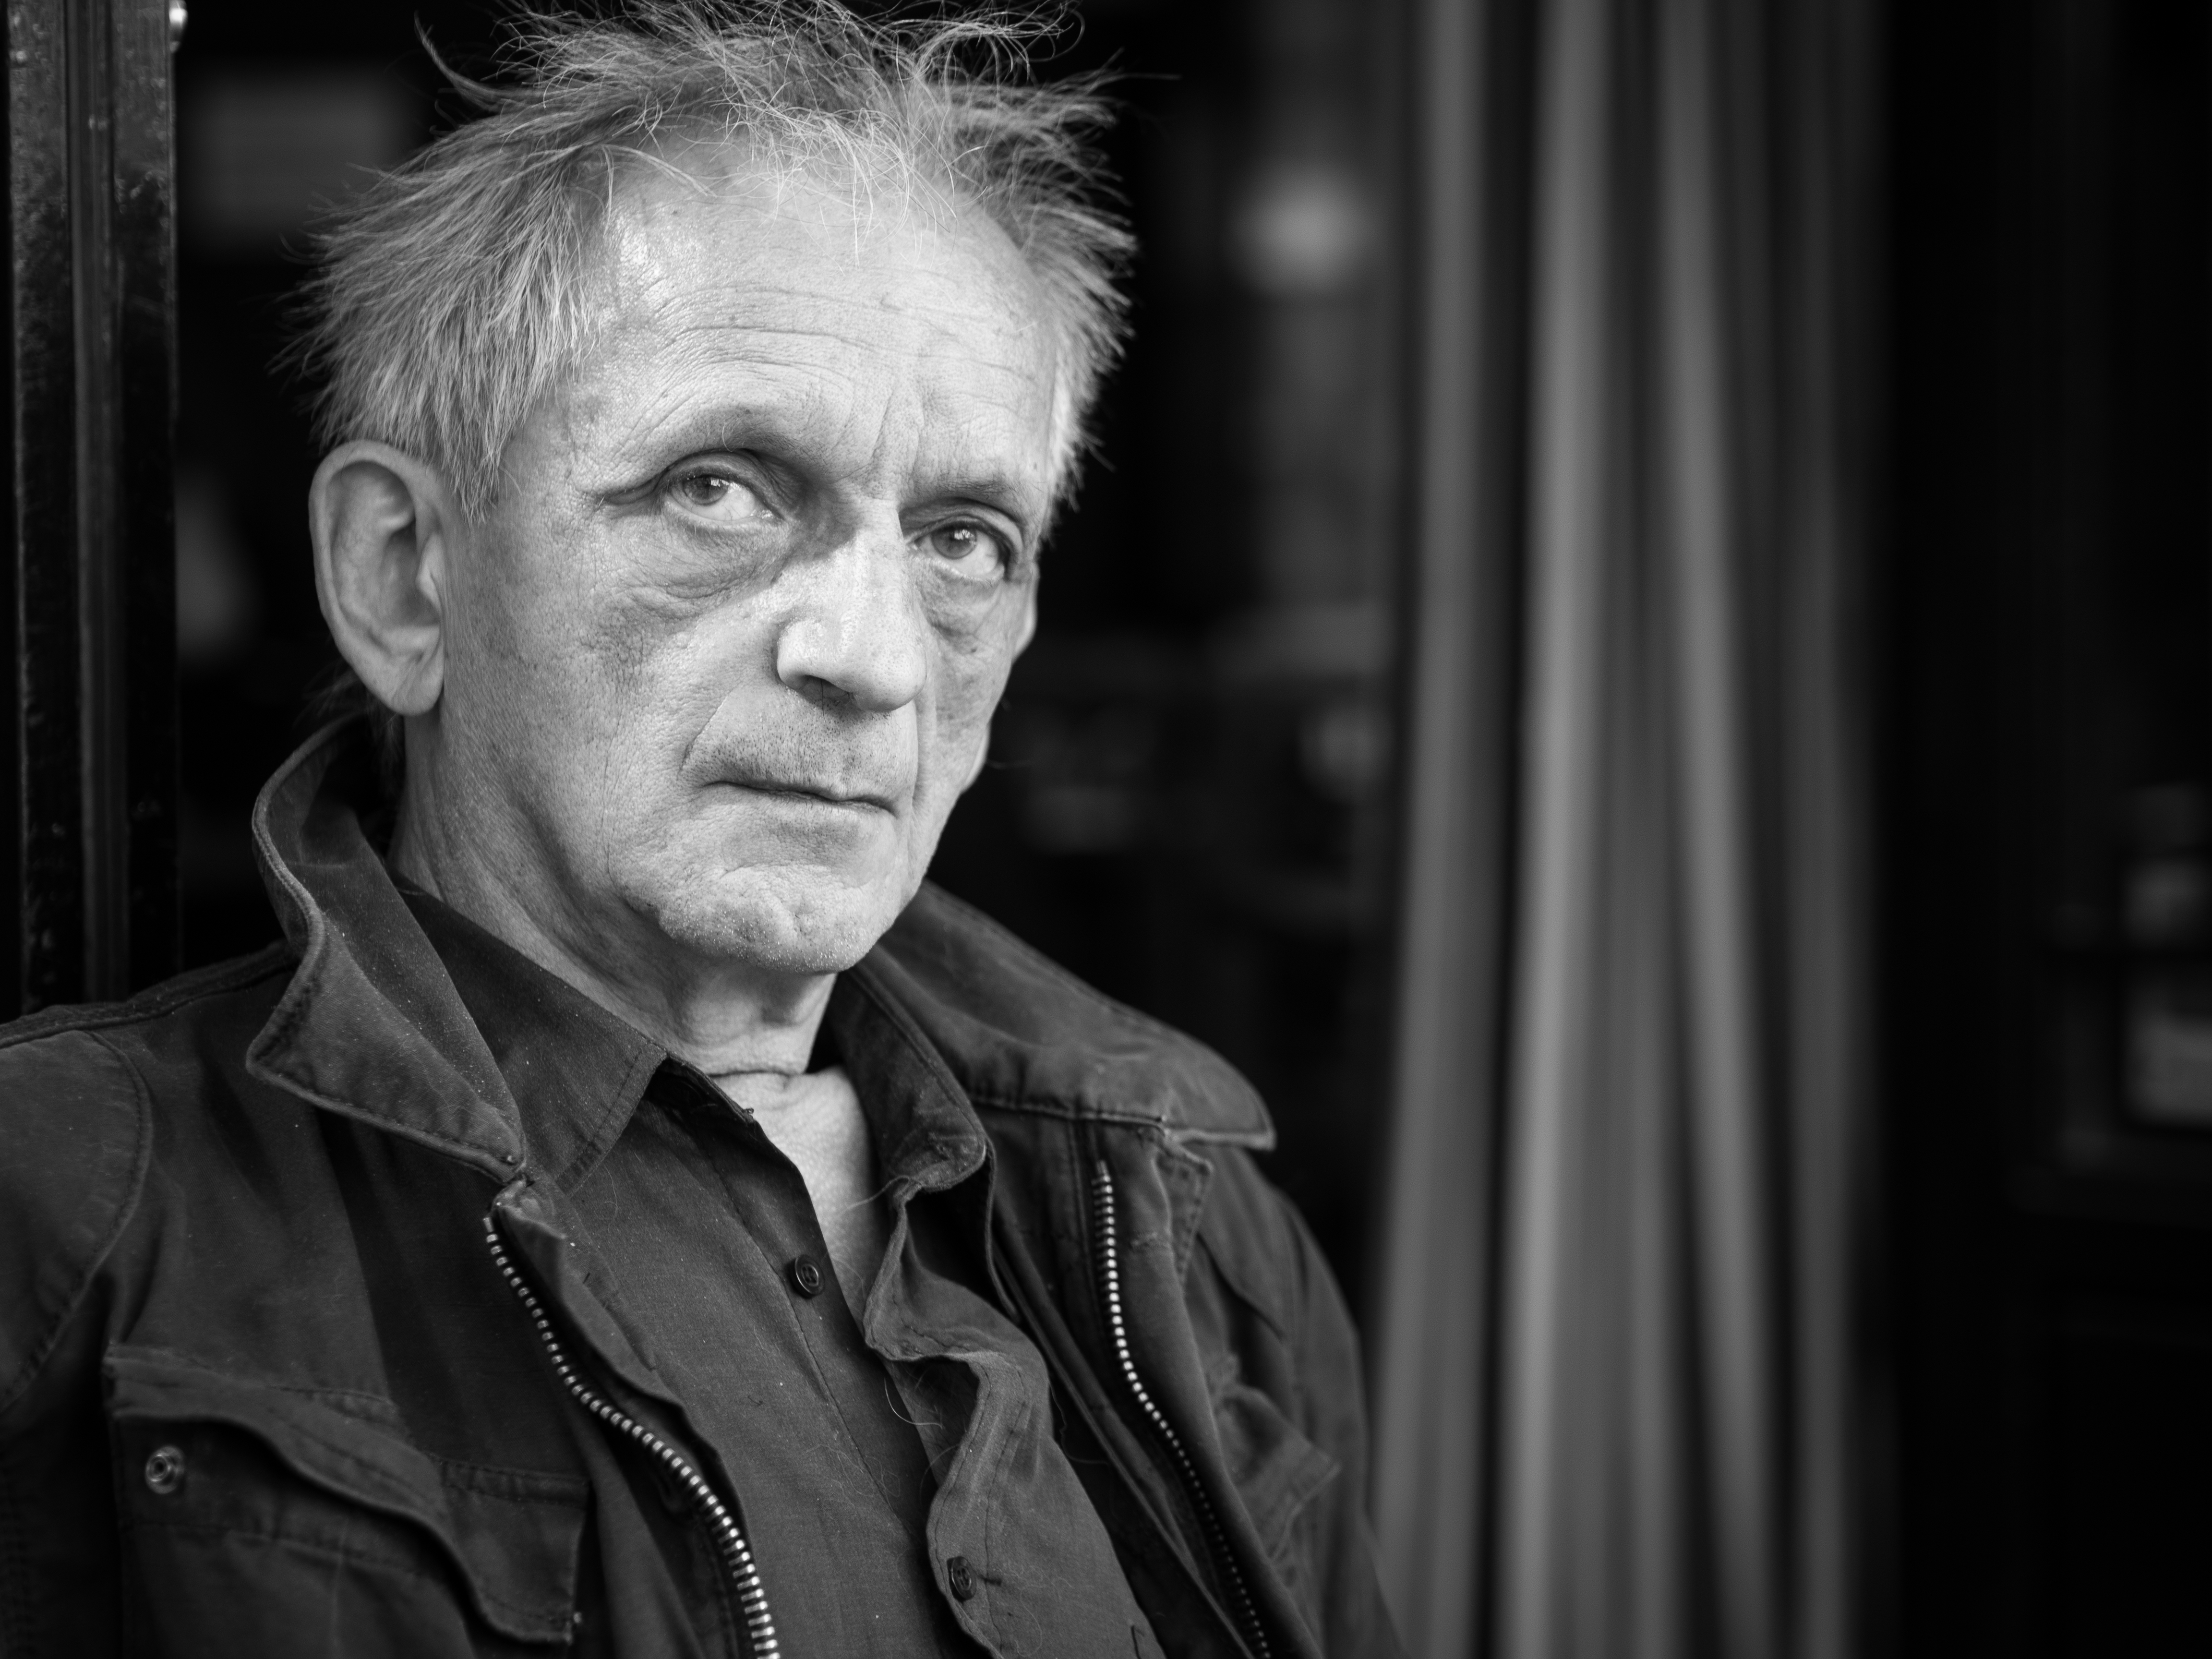
man, person, black and white, white, street, photography, portrait, black, monochrome, streetphotography, flickr, thomas, olympus, omd, fuji, leica, monochrom, leuthard, hcb, thomasleuthard, monochrome photography, film noir